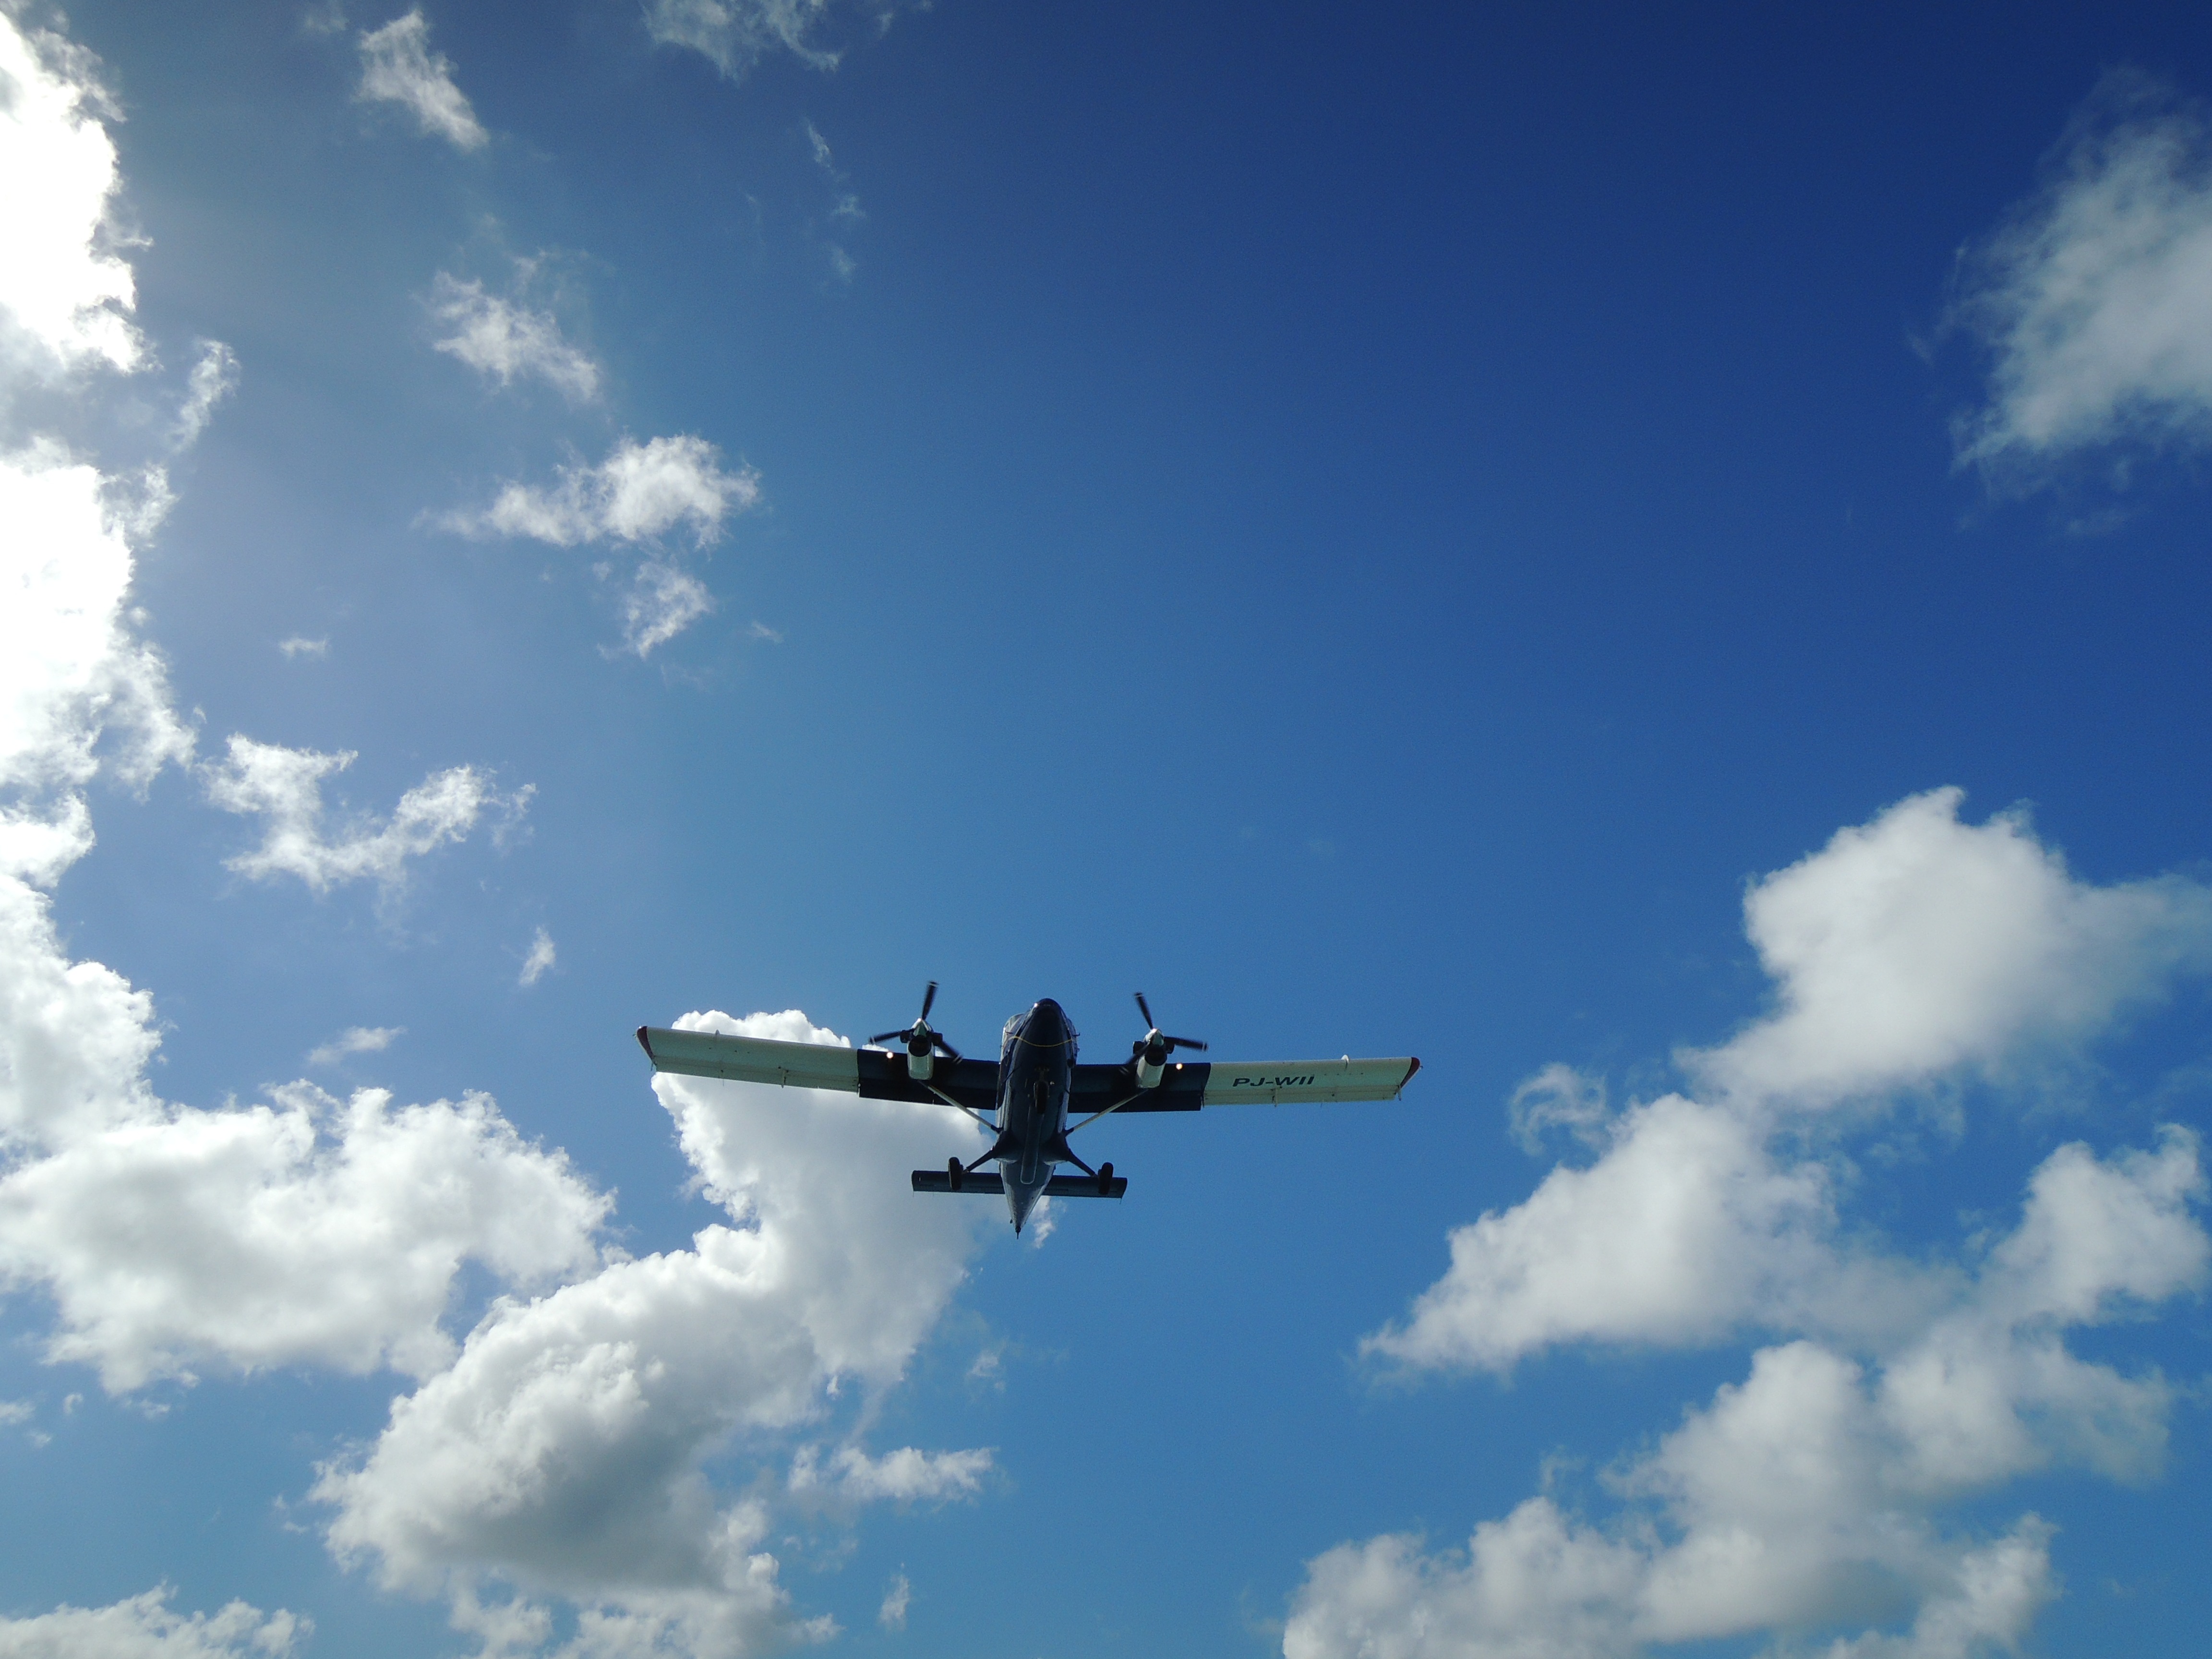
water, wing, cloud, sky, air, airplane, plane, aircraft, vehicle, airline, aviation, flight, holiday, blue, clouds, caribbean, propeller, antilles, countries, air travel, atmosphere of earth, maho beach